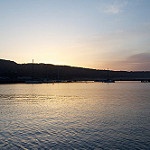
Label: sea